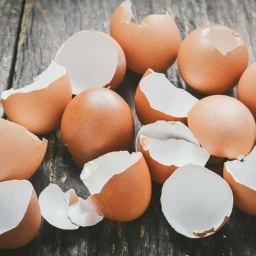
Label: eggshells